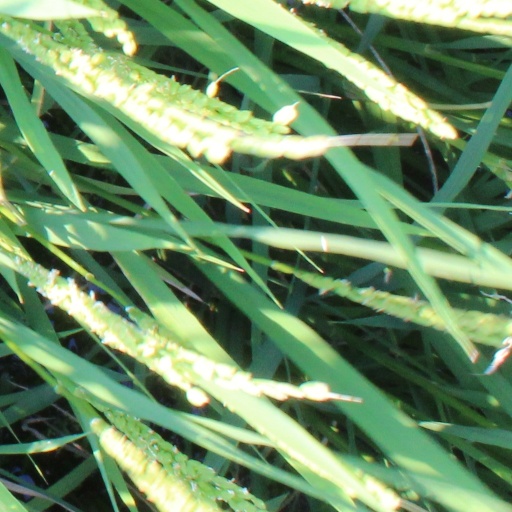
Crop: rice